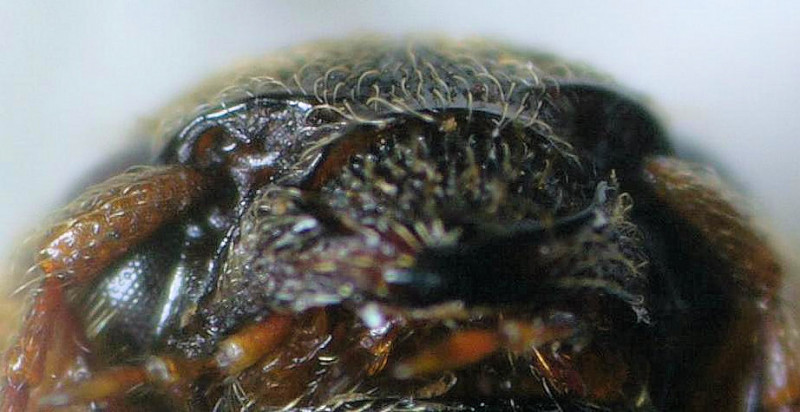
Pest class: clickbeetles_wireworms